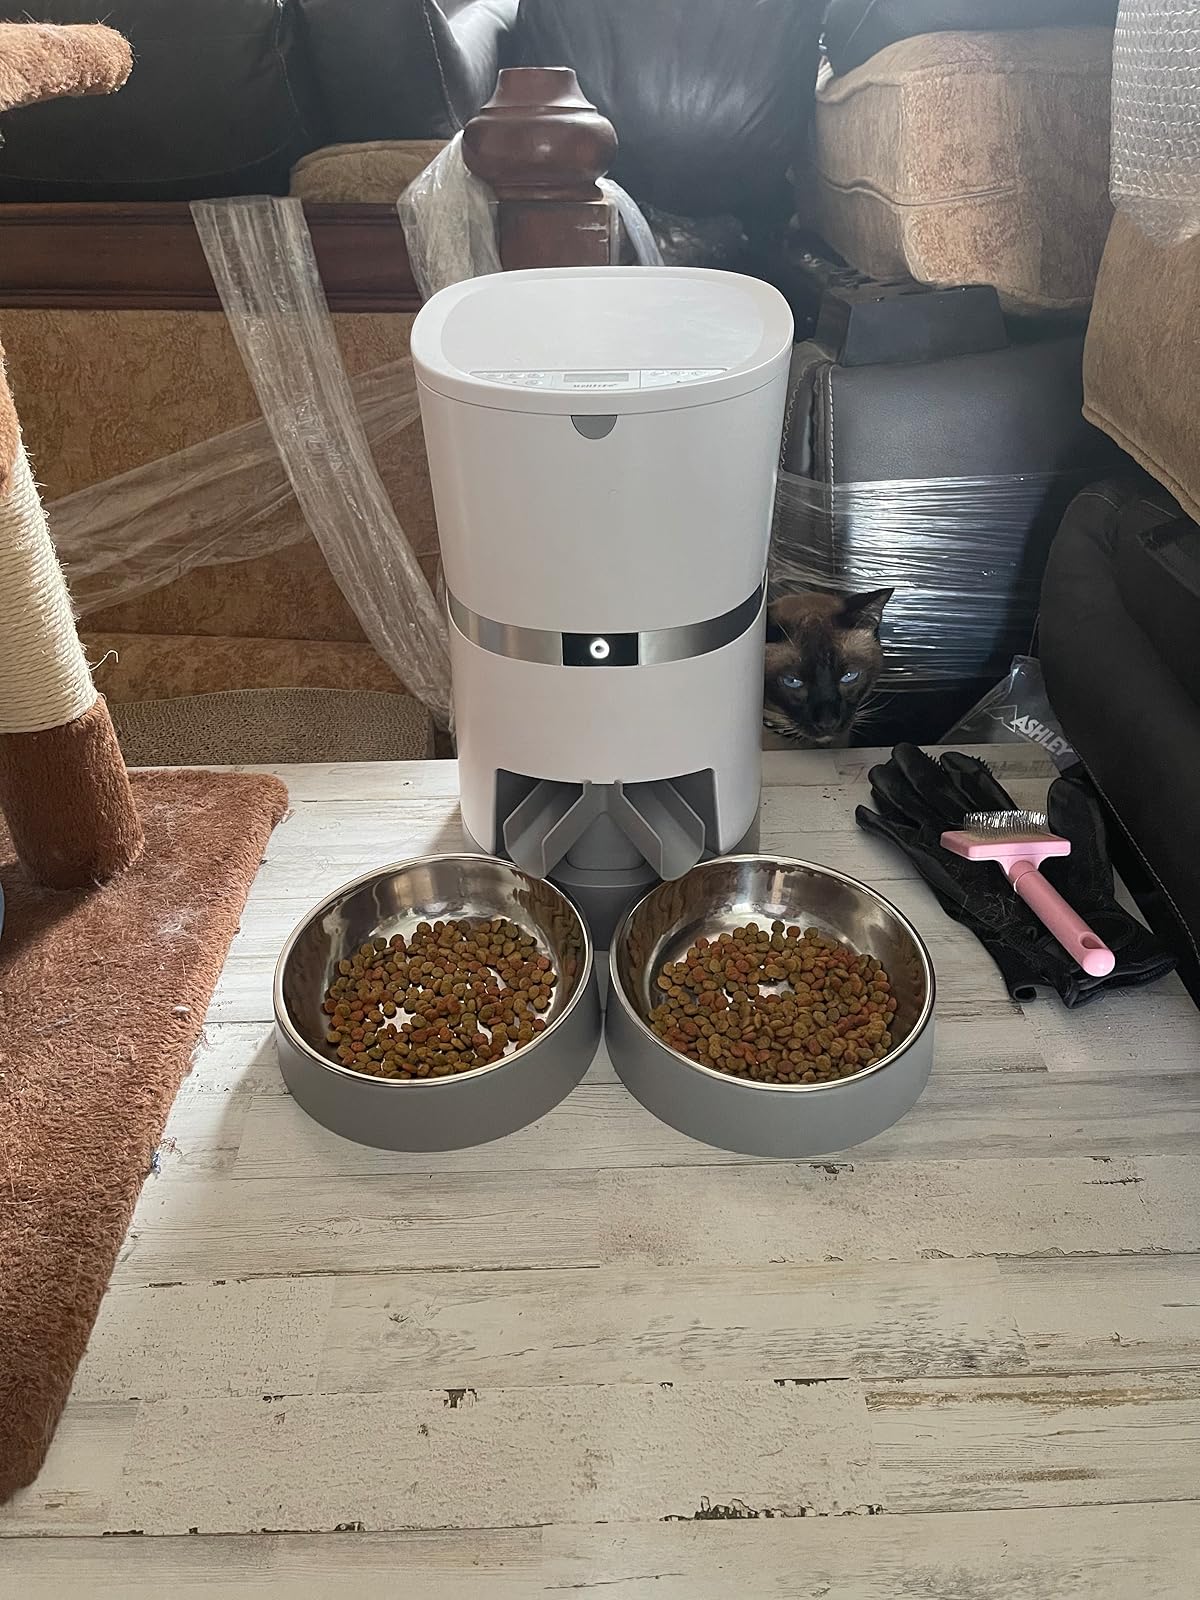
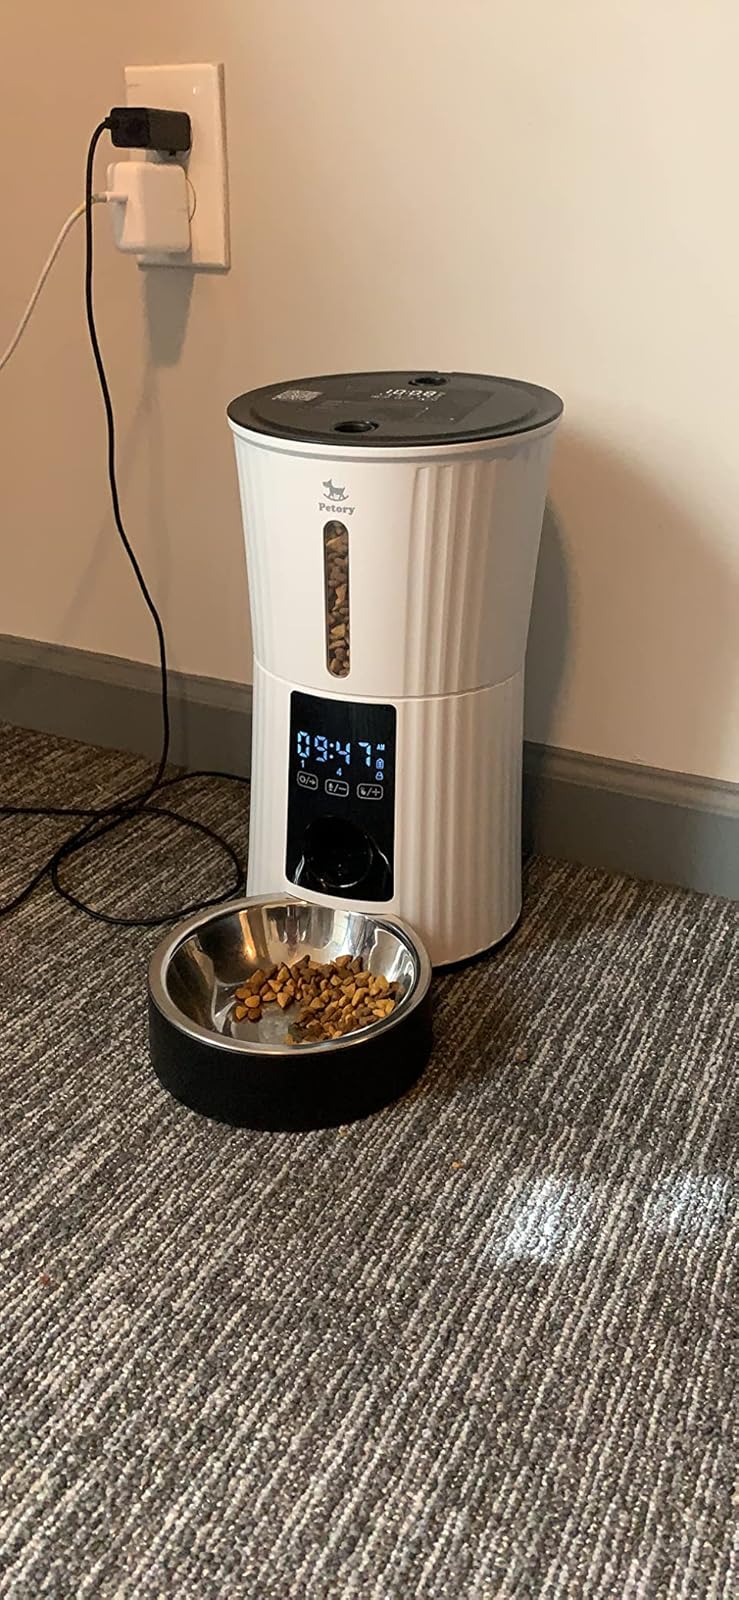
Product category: items_feeder
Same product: no